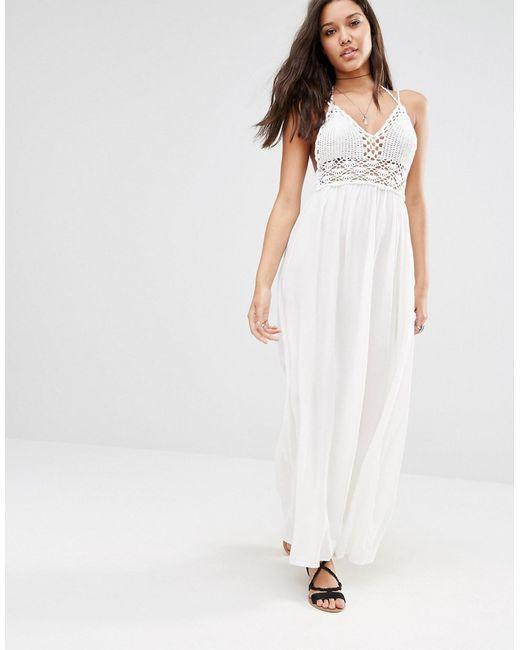
Damen Strand häkeln rückenfreies böhmisches Halfter Maxi langes Kleid